Otsego Lake (New York)

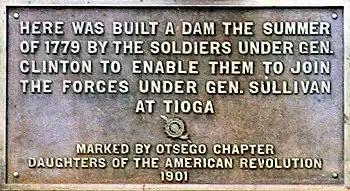
Plaque on the Monument at the site of General Clinton's dam

Early in 1779, General James Clinton and his soldiers began to haul 208 boats and all their supplies from the present day Villages of Fort Plain and Canajoharie, along the Mohawk River, towards Otsego Lake. By the end of June, they had made it to the lake and began to build a temporary dam at the outlet to raise the water level. The purpose of this was to break the dam and ride the flood water down the river to meet General John Sullivan at Tioga. This event is described by James Fenimore Cooper in the introduction to his popular novel "The Pioneers", and commemorated by a Memorial Day canoe race.